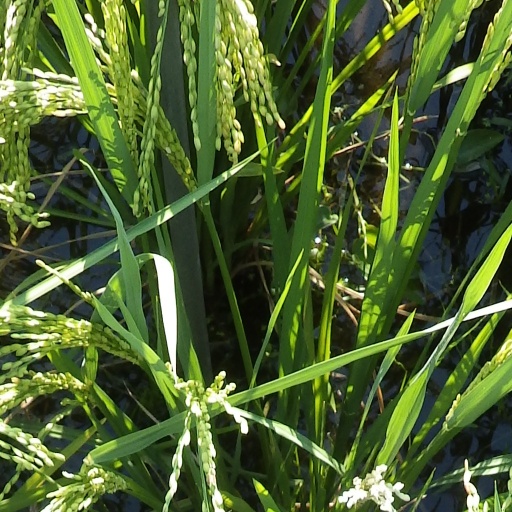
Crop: rice